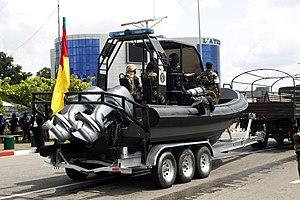
véhicules transportant le matériel militaire pendant le défilé de la fête national du Cameroun le 20 mai 2019. This is an image with the theme ""Africa on the Move or Transport"" from: Cameroon"